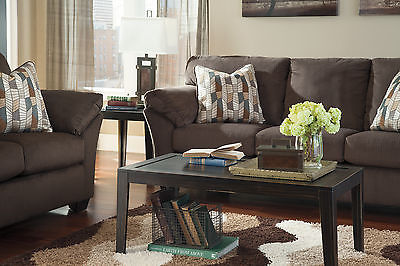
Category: sofa